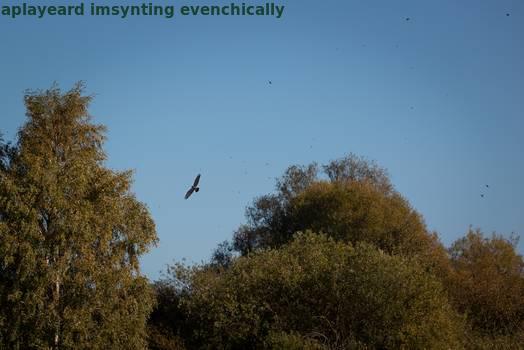
Label: Watermark